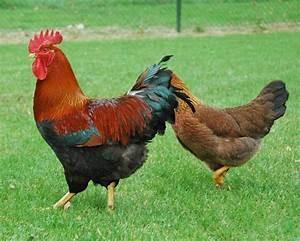
chicken